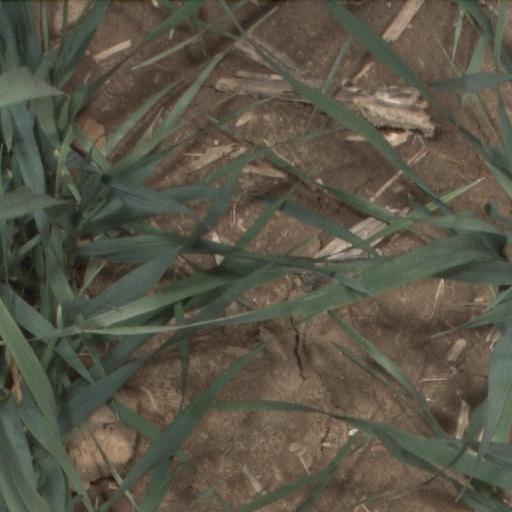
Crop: wheat